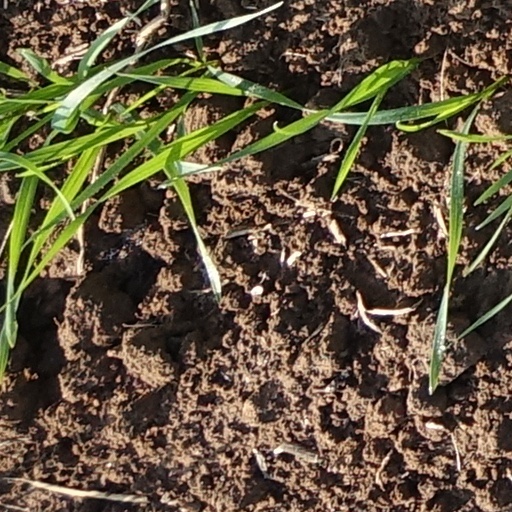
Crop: wheat